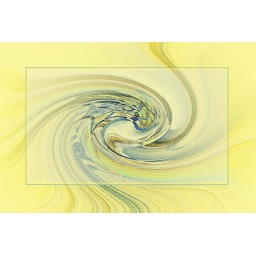
There are two picnic tables and a lake in this one:)